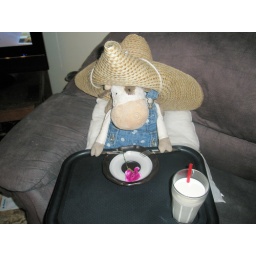
... in overalls, and a straw hat, eating a flower (and drinking milk).